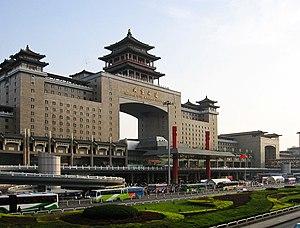
La gare de l'ouest à Pékin, en Chine. 中文: 北京西站